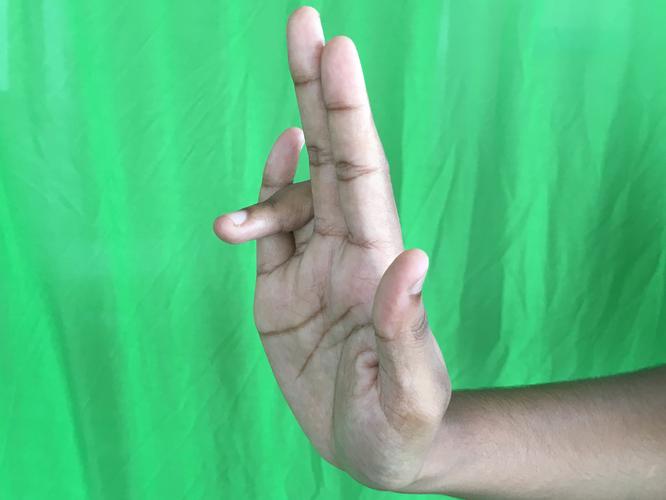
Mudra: Tripathaka
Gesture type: single_hand